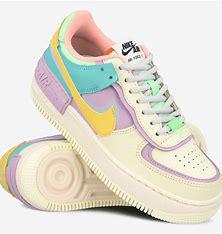
Brand: Nike
Model: Air Force 1 Shadow